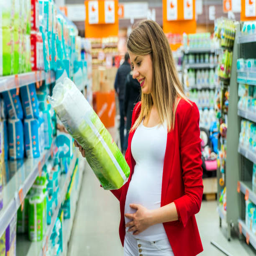
photo of pregnant woman buys diapers at the supermarket